John Vanbrugh

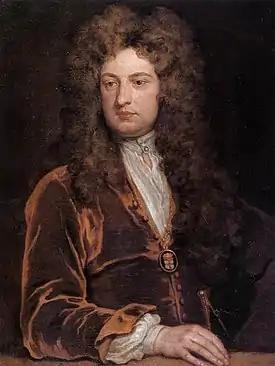
Godfrey Kneller's kit-cat portrait, held in the National Portrait Gallery, London (<a href="https%3A//www.npg.org.uk/collections/search/portrait/mw06470/">NPG3231

)Sir John Vanbrugh (24 January 1664 (baptised) – 26 March 1726) was an English architect, dramatist and herald, perhaps best known as the designer of Blenheim Palace and Castle Howard. He wrote two argumentative and outspoken Restoration comedies, "The Relapse" (1696) and "The Provoked Wife" (1697), which have become enduring stage favourites but originally occasioned much controversy. He was knighted in 1714.